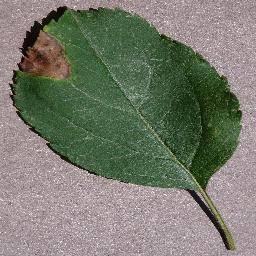
Label: Apple___Black_rot